Question: What is on the scooter with the girl?
Tambaya: Me ke kan babur din tare da yarinyar?
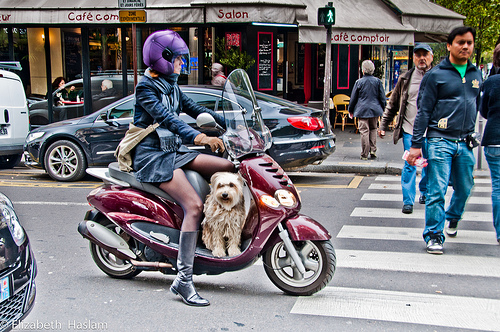
Answer: The dog.
Amsa: Kare.